2001 Kids' Choice Awards

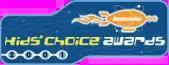

The 14th Annual Nickelodeon Kids' Choice Awards was held on April 21, 2001, at Santa Monica Airport's Barker Hangar in Santa Monica, California. It aired live on Nickelodeon and was hosted by Rosie O'Donnell for the sixth consecutive year.